Common chiffchaff

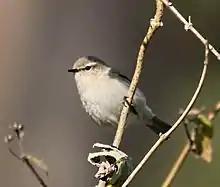
Common chiffchaff

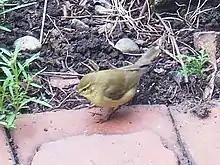

This warbler gets its name from its simple distinctive song, a repetitive cheerful '. This song is one of the first avian signs that spring has returned. Its call is a ', less disyllabic than the ' of the willow warbler or ' of the western Bonelli's warbler.